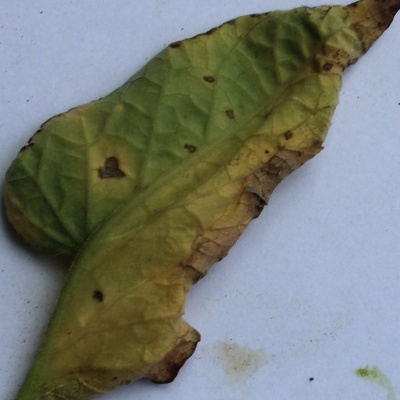
Crop: Tomato
Condition: verticulium wilt